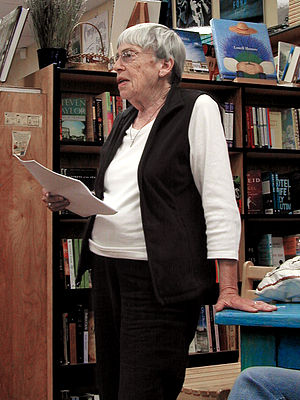
Ursula K. Le Guin
Ursula Kroeber Le Guin var en amerikansk forfatterinde, essayist, digter, oversætter og fransklærer, mest kendt for sine fantasy og science fiction bøger.